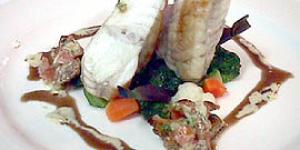
lomo de rape al vino